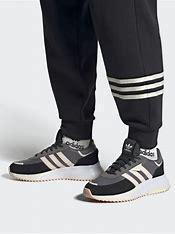
Brand: Adidas
Model: Retropy F2